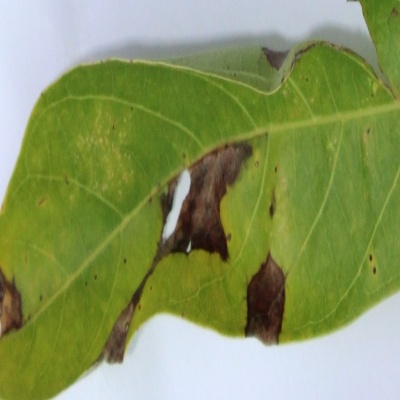
Crop: Cassava
Condition: brown spot